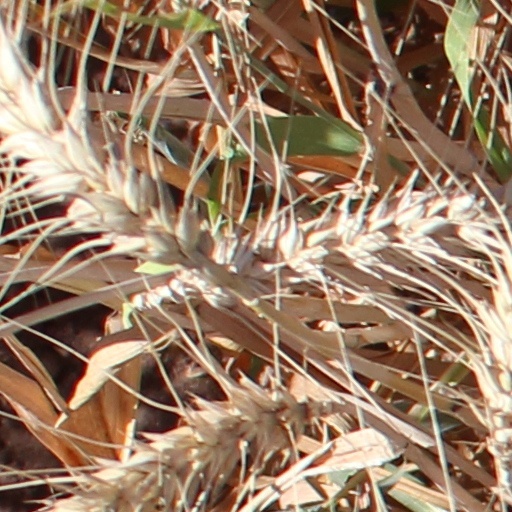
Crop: wheat